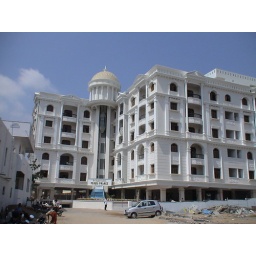
building front view car standing in front